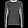
Label: Pullover